Vito Mannone

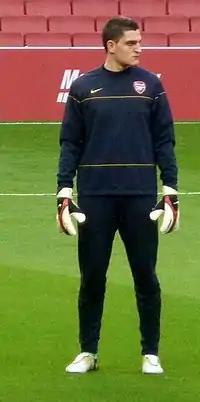
Mannone with Arsenal

With first choice goalkeeper Manuel Almunia and back-up Łukasz Fabiański out injured, Mannone made his first UEFA Champions League start against Standard Liège, in Arsenal's first group stage match on 16 September 2009. Mannone's night got off to a poor start, conceding twice within the first five minutes: first from a shot from outside of the box by Eliaquim Mangala which beat Mannone at the near post and then a penalty converted by Milan Jovanović after he was brought down by William Gallas. However, Arsenal recovered to win the match 3–2, after goals from Nicklas Bendtner, Thomas Vermaelen and Eduardo.